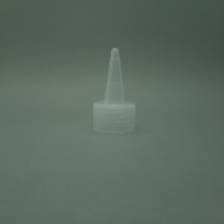
Color: white/transparent
Cap type: yorker spout cap